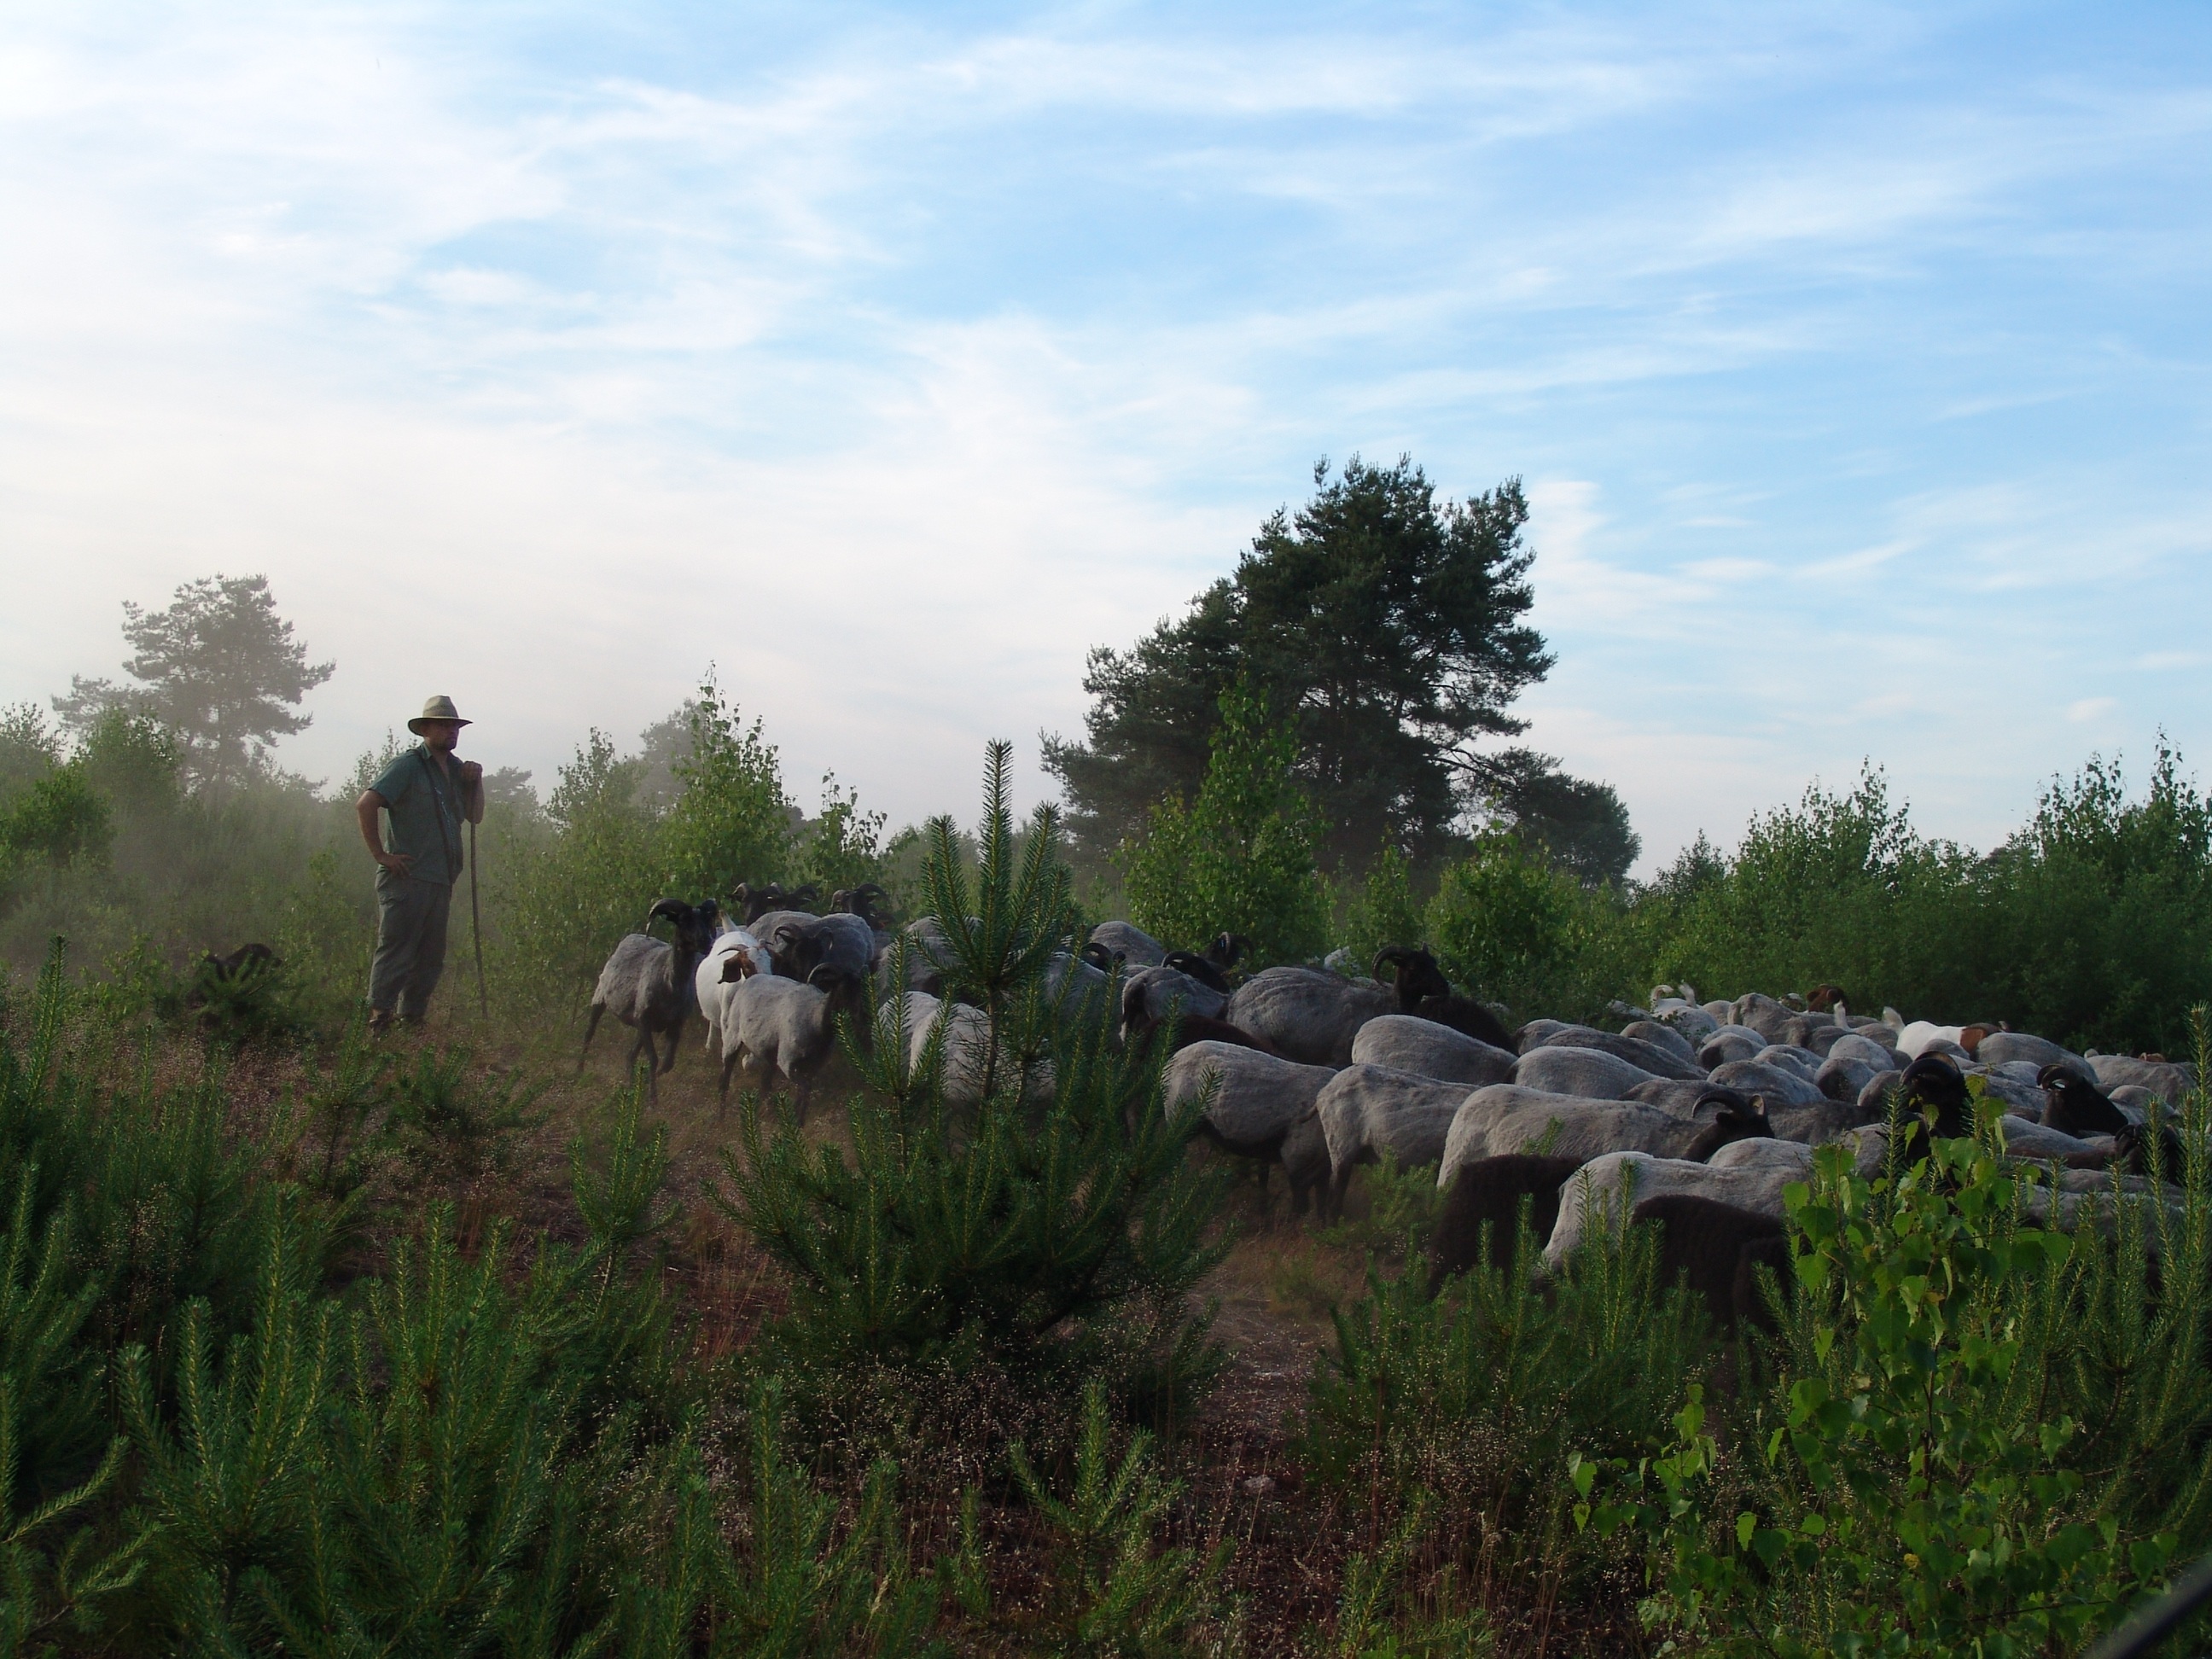
nature, grass, wilderness, farm, meadow, flock, herd, pasture, grazing, sheep, grassland, habitat, ecosystem, rural area, sch fer, l neburg heath, natural environment, cattle like mammal, racka sheep, white polled heath